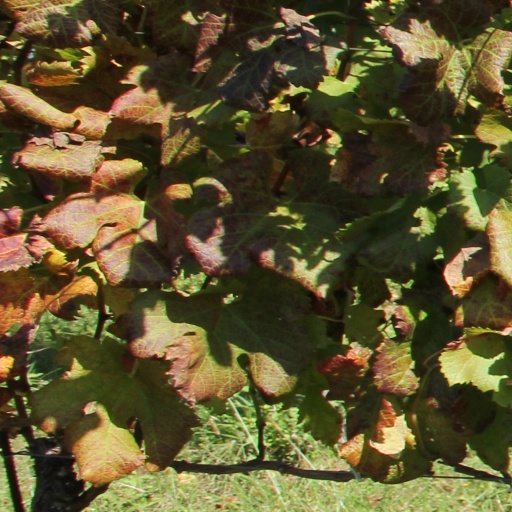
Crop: grape